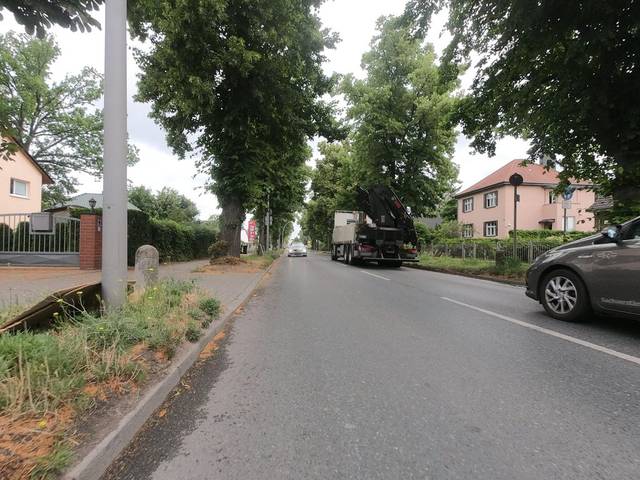
Region: Germany
Coordinates: 52.571, 13.443